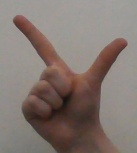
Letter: laam